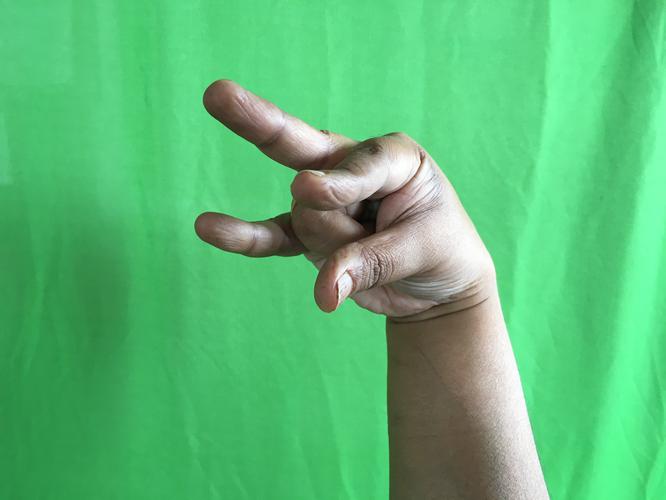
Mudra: Kangulam
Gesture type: single_hand